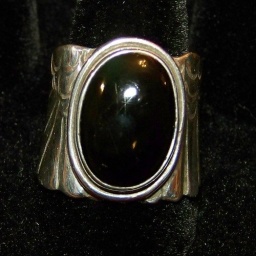
Rainbow Obsidian stone in forged sterling silver wing mount .Size 9.5stone is 18 mm X 13 mmweight 11.3 grams